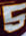
Number: 5